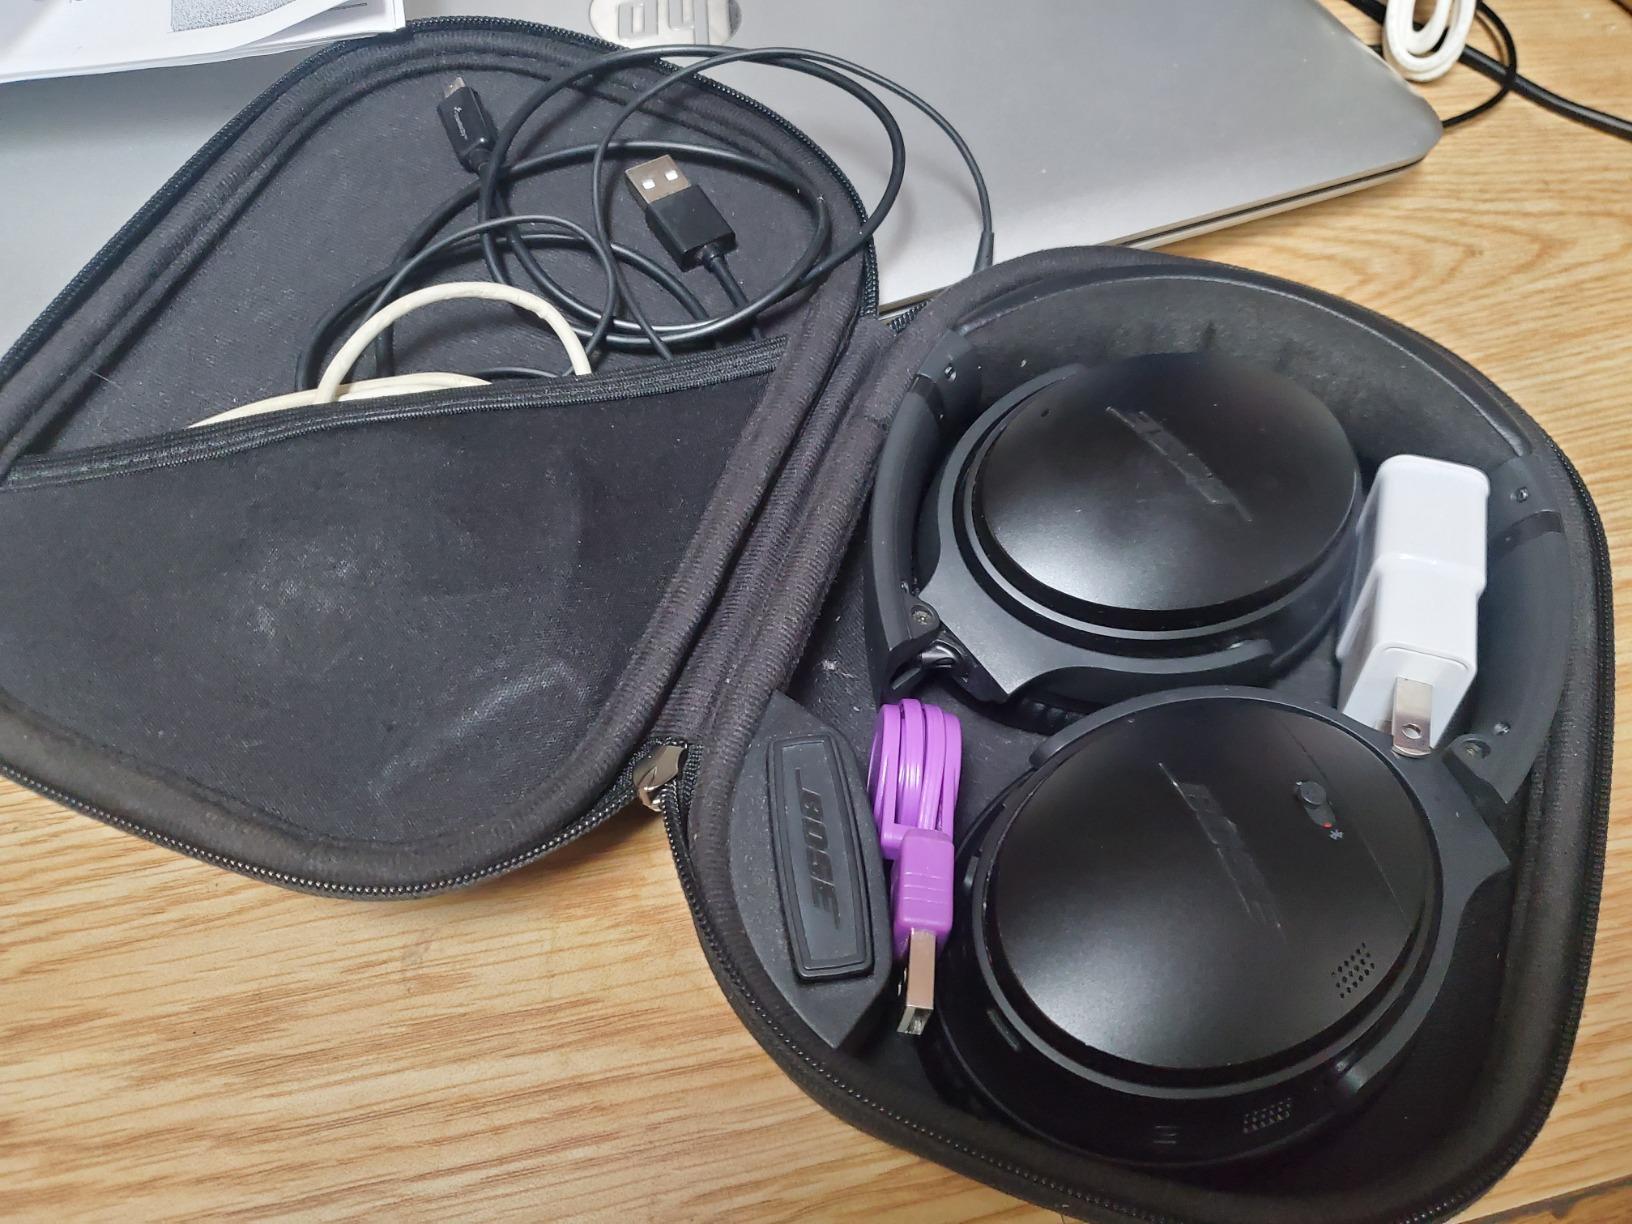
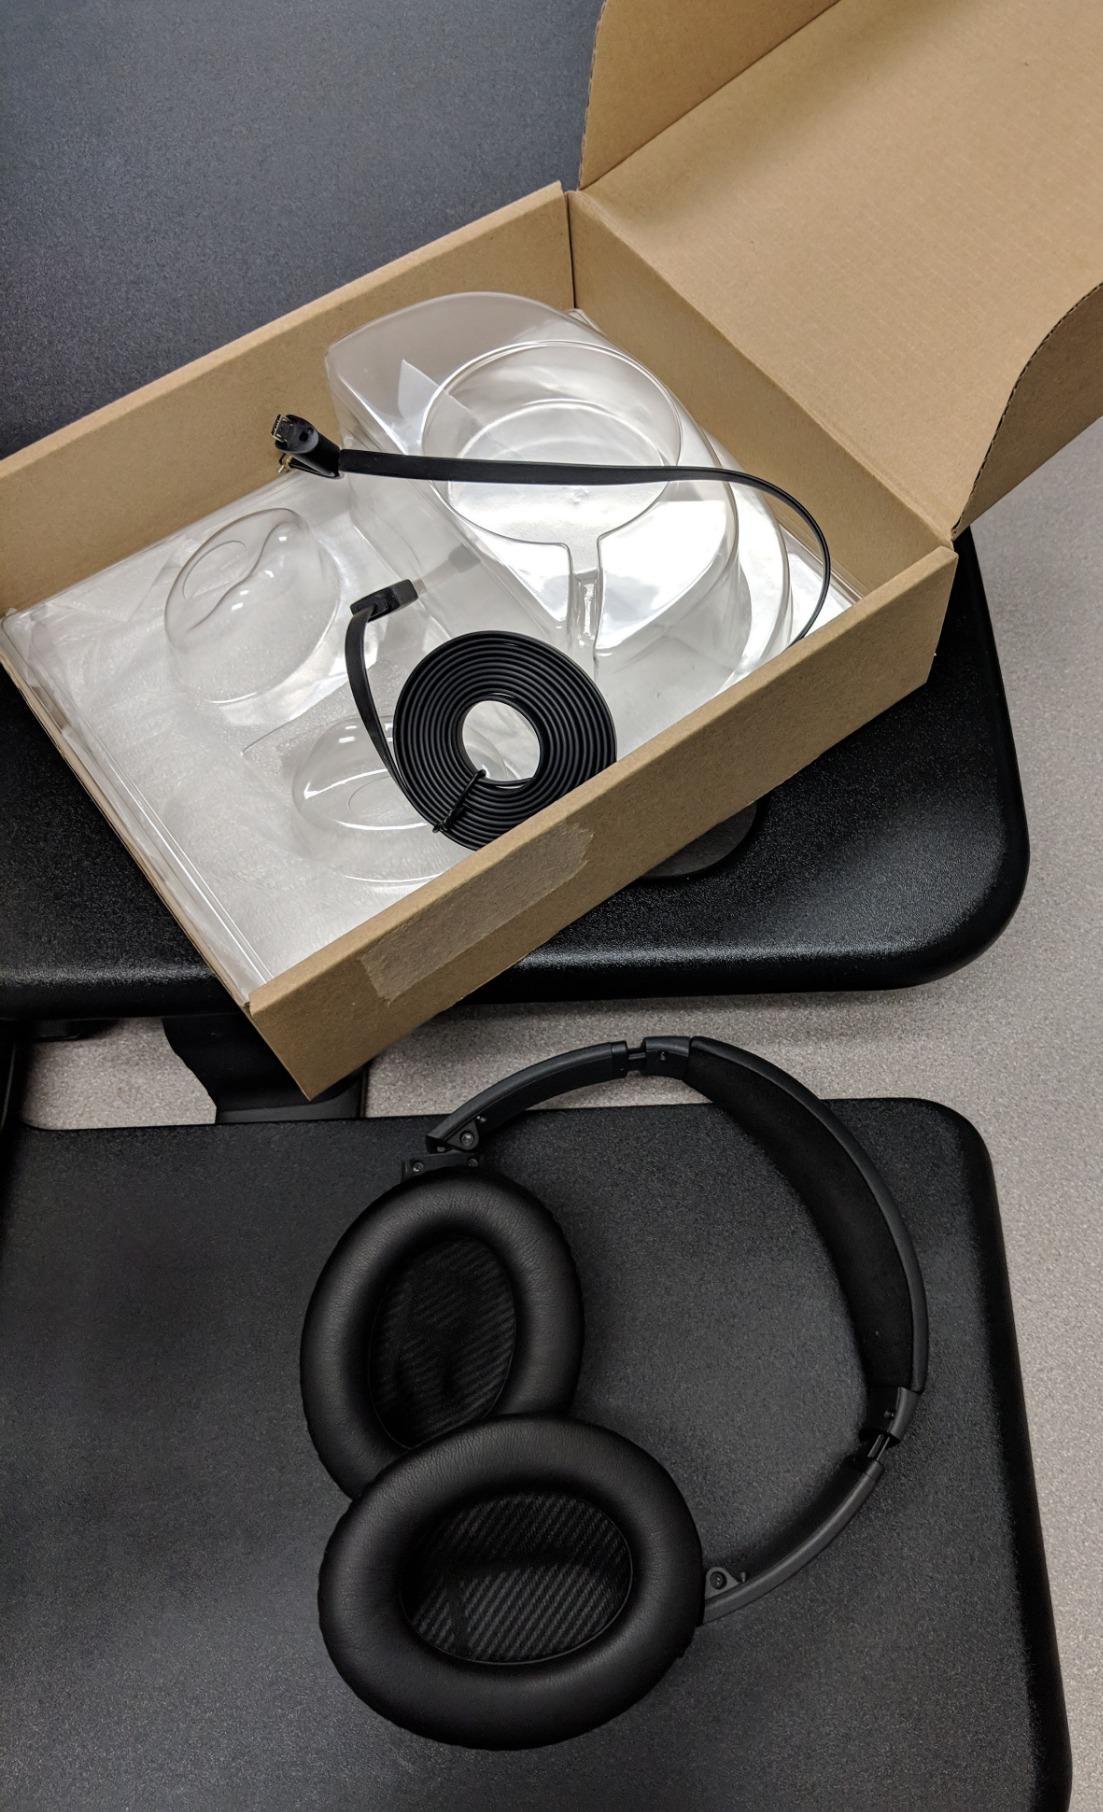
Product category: headphones
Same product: yes